Wolong National Nature Reserve

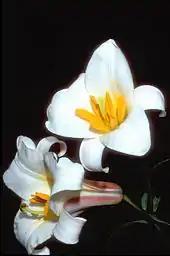
"Lilium regale", a local native flower

A mountain stream runs through the Wolong Valley (where the reserve is); the stream is heavily armoured with boulders and smaller rounded stones. Stream waters are rather alkaline with pH levels in the range of 8.91. (Hogan, 2007) Water quality turbidity is quite high due to extensive sand and gravel mining in stream.